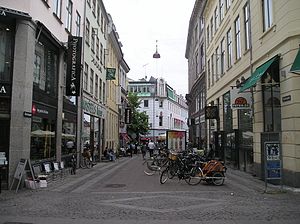
Skoubogade
Skoubogade set fra Skindergade.
Skoubogade er en gade i Indre By i København, der ligger som forlængelse af Knabrostræde mellem Vimmelskaftet og Skindergade. Gaden har sit navn efter de skomagere, der boede her i middelalderen.